John Harris Jr. (settler)

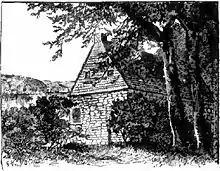
John Harris' House

John Harris Jr. (October 22, 1727 – July 29, 1791), was an American frontiersman and politician who operated a ferry along the Susquehanna River at Harrisburg, Pennsylvania and was later instrumental in the founding and growth of the city and support of the State through wartime. Harris was the son of John Harris Sr., who is considered the first settler to establish a trading post along the Susquehanna River at what would later become the state capital of Pennsylvania. Harris Jr. served in the Pennsylvania Assembly from 1776 to 1782.